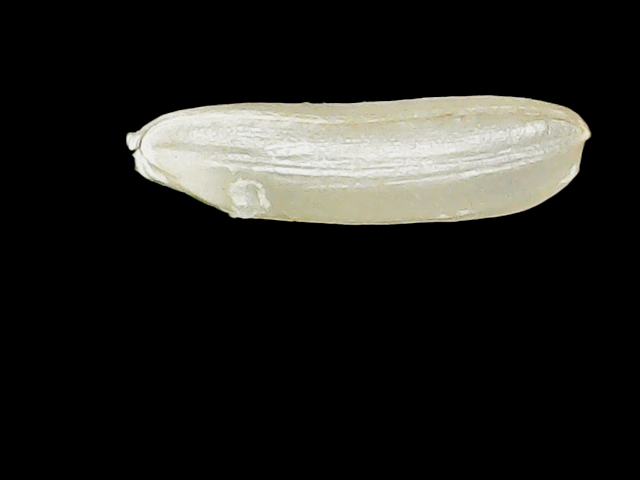
Rice variety: Binadhan14